Jolene Ivey

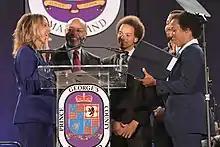
Ivey being sworn in as county councilmember in December 2018

In October 2015, Ivey said that she was planning to run for Prince George's County Executive in 2018, seeking to succeed term-limited county executive Rushern Baker; she instead filed to run for the Prince George's County Council in District 5 in May 2017, seeking to succeed term-limited councilmember Andrea Harrison. Her campaign focused on improving constituent services in the county. Ivey defeated former Bladensburg mayor Walter James Jr. in the Democratic primary on June 26, 2018, and ran unopposed in the general election.